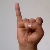
The image shows a hand gesture representing the letter 'I' in Indian Sign Language.